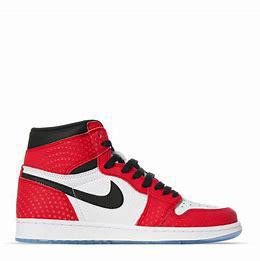
Brand: Nike
Model: Air Jordan 1